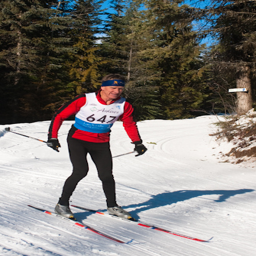
A person skis through a forest during a competition.
An old man skiing down a snowy hill.
A man racing down a mountain on a pair of skis.
An older gentleman skiing down a mountain slope
A man participating in a ski race with the number 642.